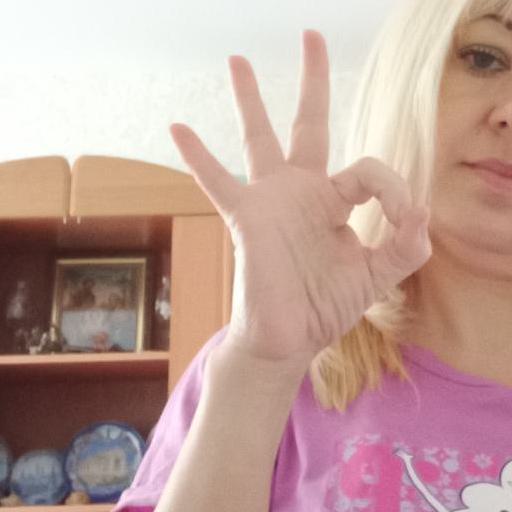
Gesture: ok